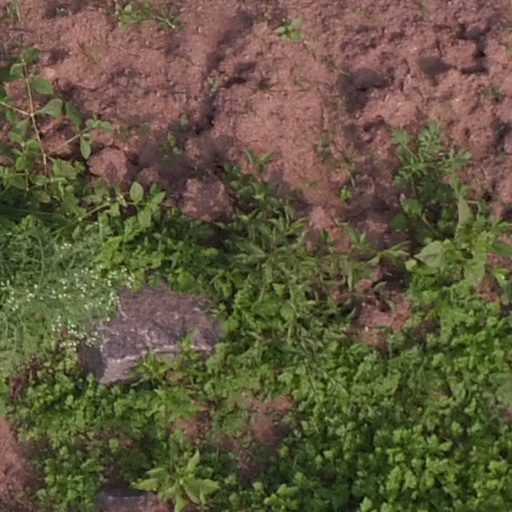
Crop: maize; corn